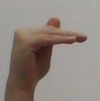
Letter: khaa